Battle of Branyiszkó

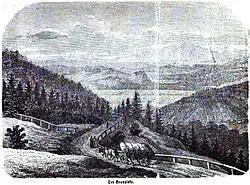
Branyiszkó pass

At the same time, Kmety had to demonstrate in the Hornád valley towards Krompachy (Korompa). Piller's division was sent to Spišské Podhradie (Szepesváralja) for possible support of Guyon, but did not take part in the following day's fighting, while Aulich's division was left in the Poprád valley for the time being. On 4 February, on the eve of the decisive battles from the end of February and the following Spring, the officers of the Simonyi column and the corps headquarters, stationed at Lőcse, organized a ball on Görgei's orders to boost the morale of the officers.